Travis Peterson

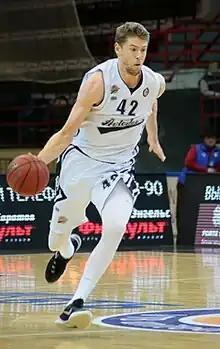
Peterson with Avtodor Saratov in 2016

Travis James Peterson (born May 18, 1985) is an American former professional basketball player who last played for Lietuvos rytas of the Lithuanian League. The 6 foot 10 inch tall center/power forward is a former NCAA Division 1 collegiate athlete. He played five seasons (2003–2008) at Samford University under head coach, Jimmy Tillette, mostly playing the center position. He graduated from Samford in 2008. He attended Mountain Ridge High School in Glendale, Arizona which is where he was born and raised.